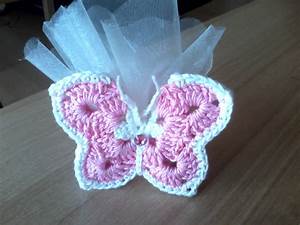
Label: farfalla